Gerd Kristiansen

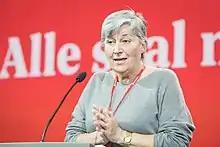
Gerd Kristiansen in 2017

Gerd Kristiansen (born 1 August 1955 in Harstad) is a Norwegian licensed practical nurse. She served as the leader of the Norwegian Confederation of Trade Unions from 2013 to 2017.